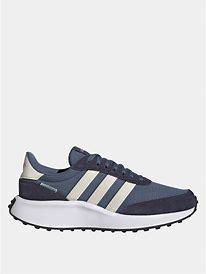
Brand: Adidas
Model: Run 70S